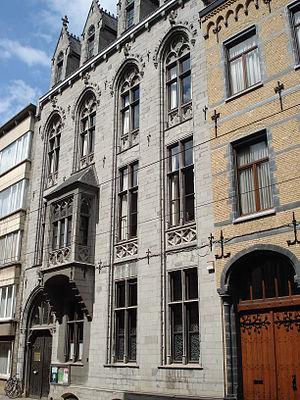
Anvers, Belgique, quartier dit 'Klein-Antwerpen'. Maison néo-gothique Cuypers, Lange Leemstraat (rue Longue d'Argile).